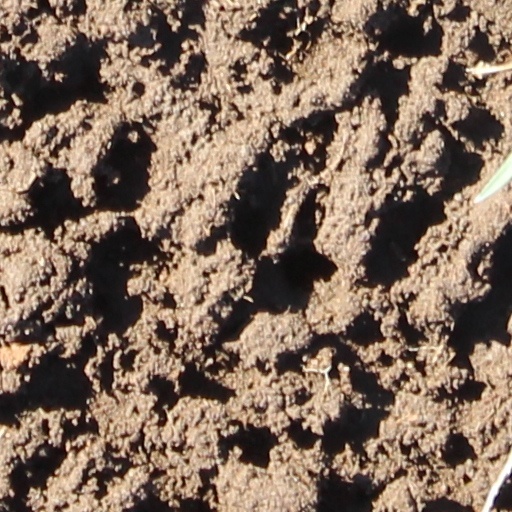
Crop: wheat